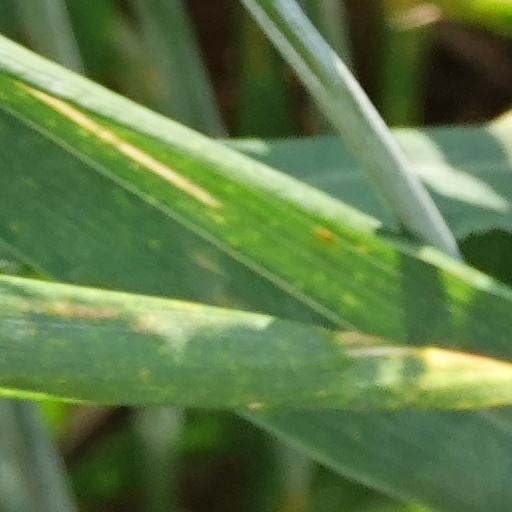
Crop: wheat